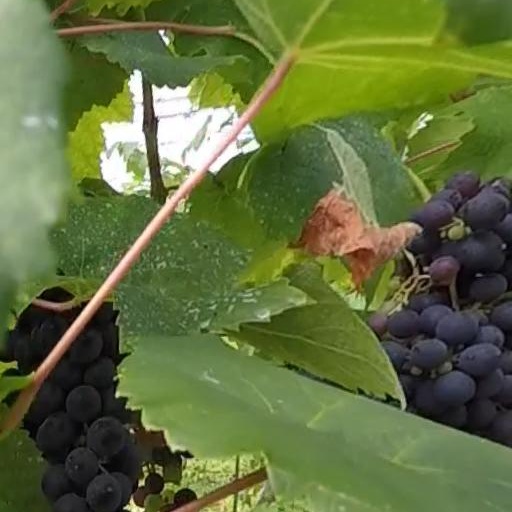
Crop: grape